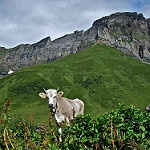
Label: mountain